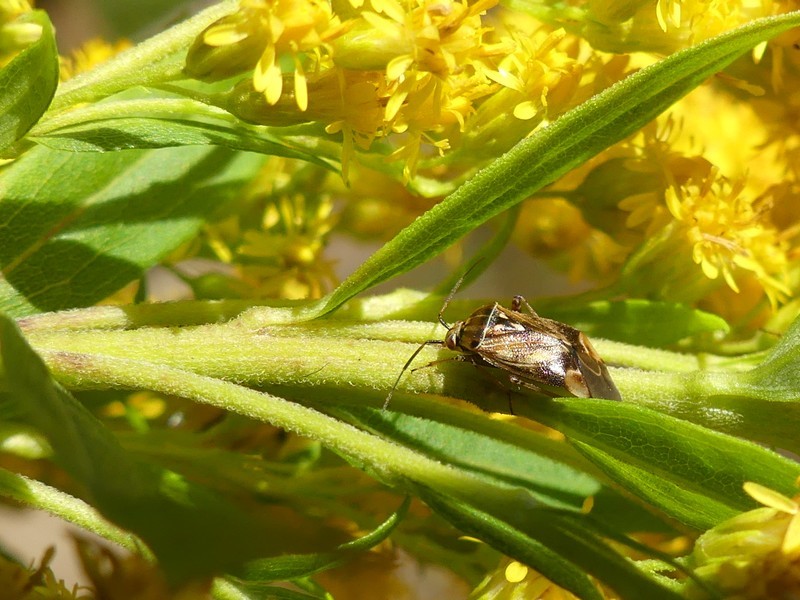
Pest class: lygus_bug